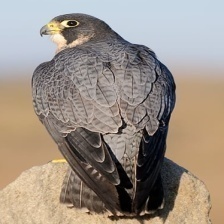
Species: PEREGRINE FALCON
Scientific name: FALCO PEREGRINUS